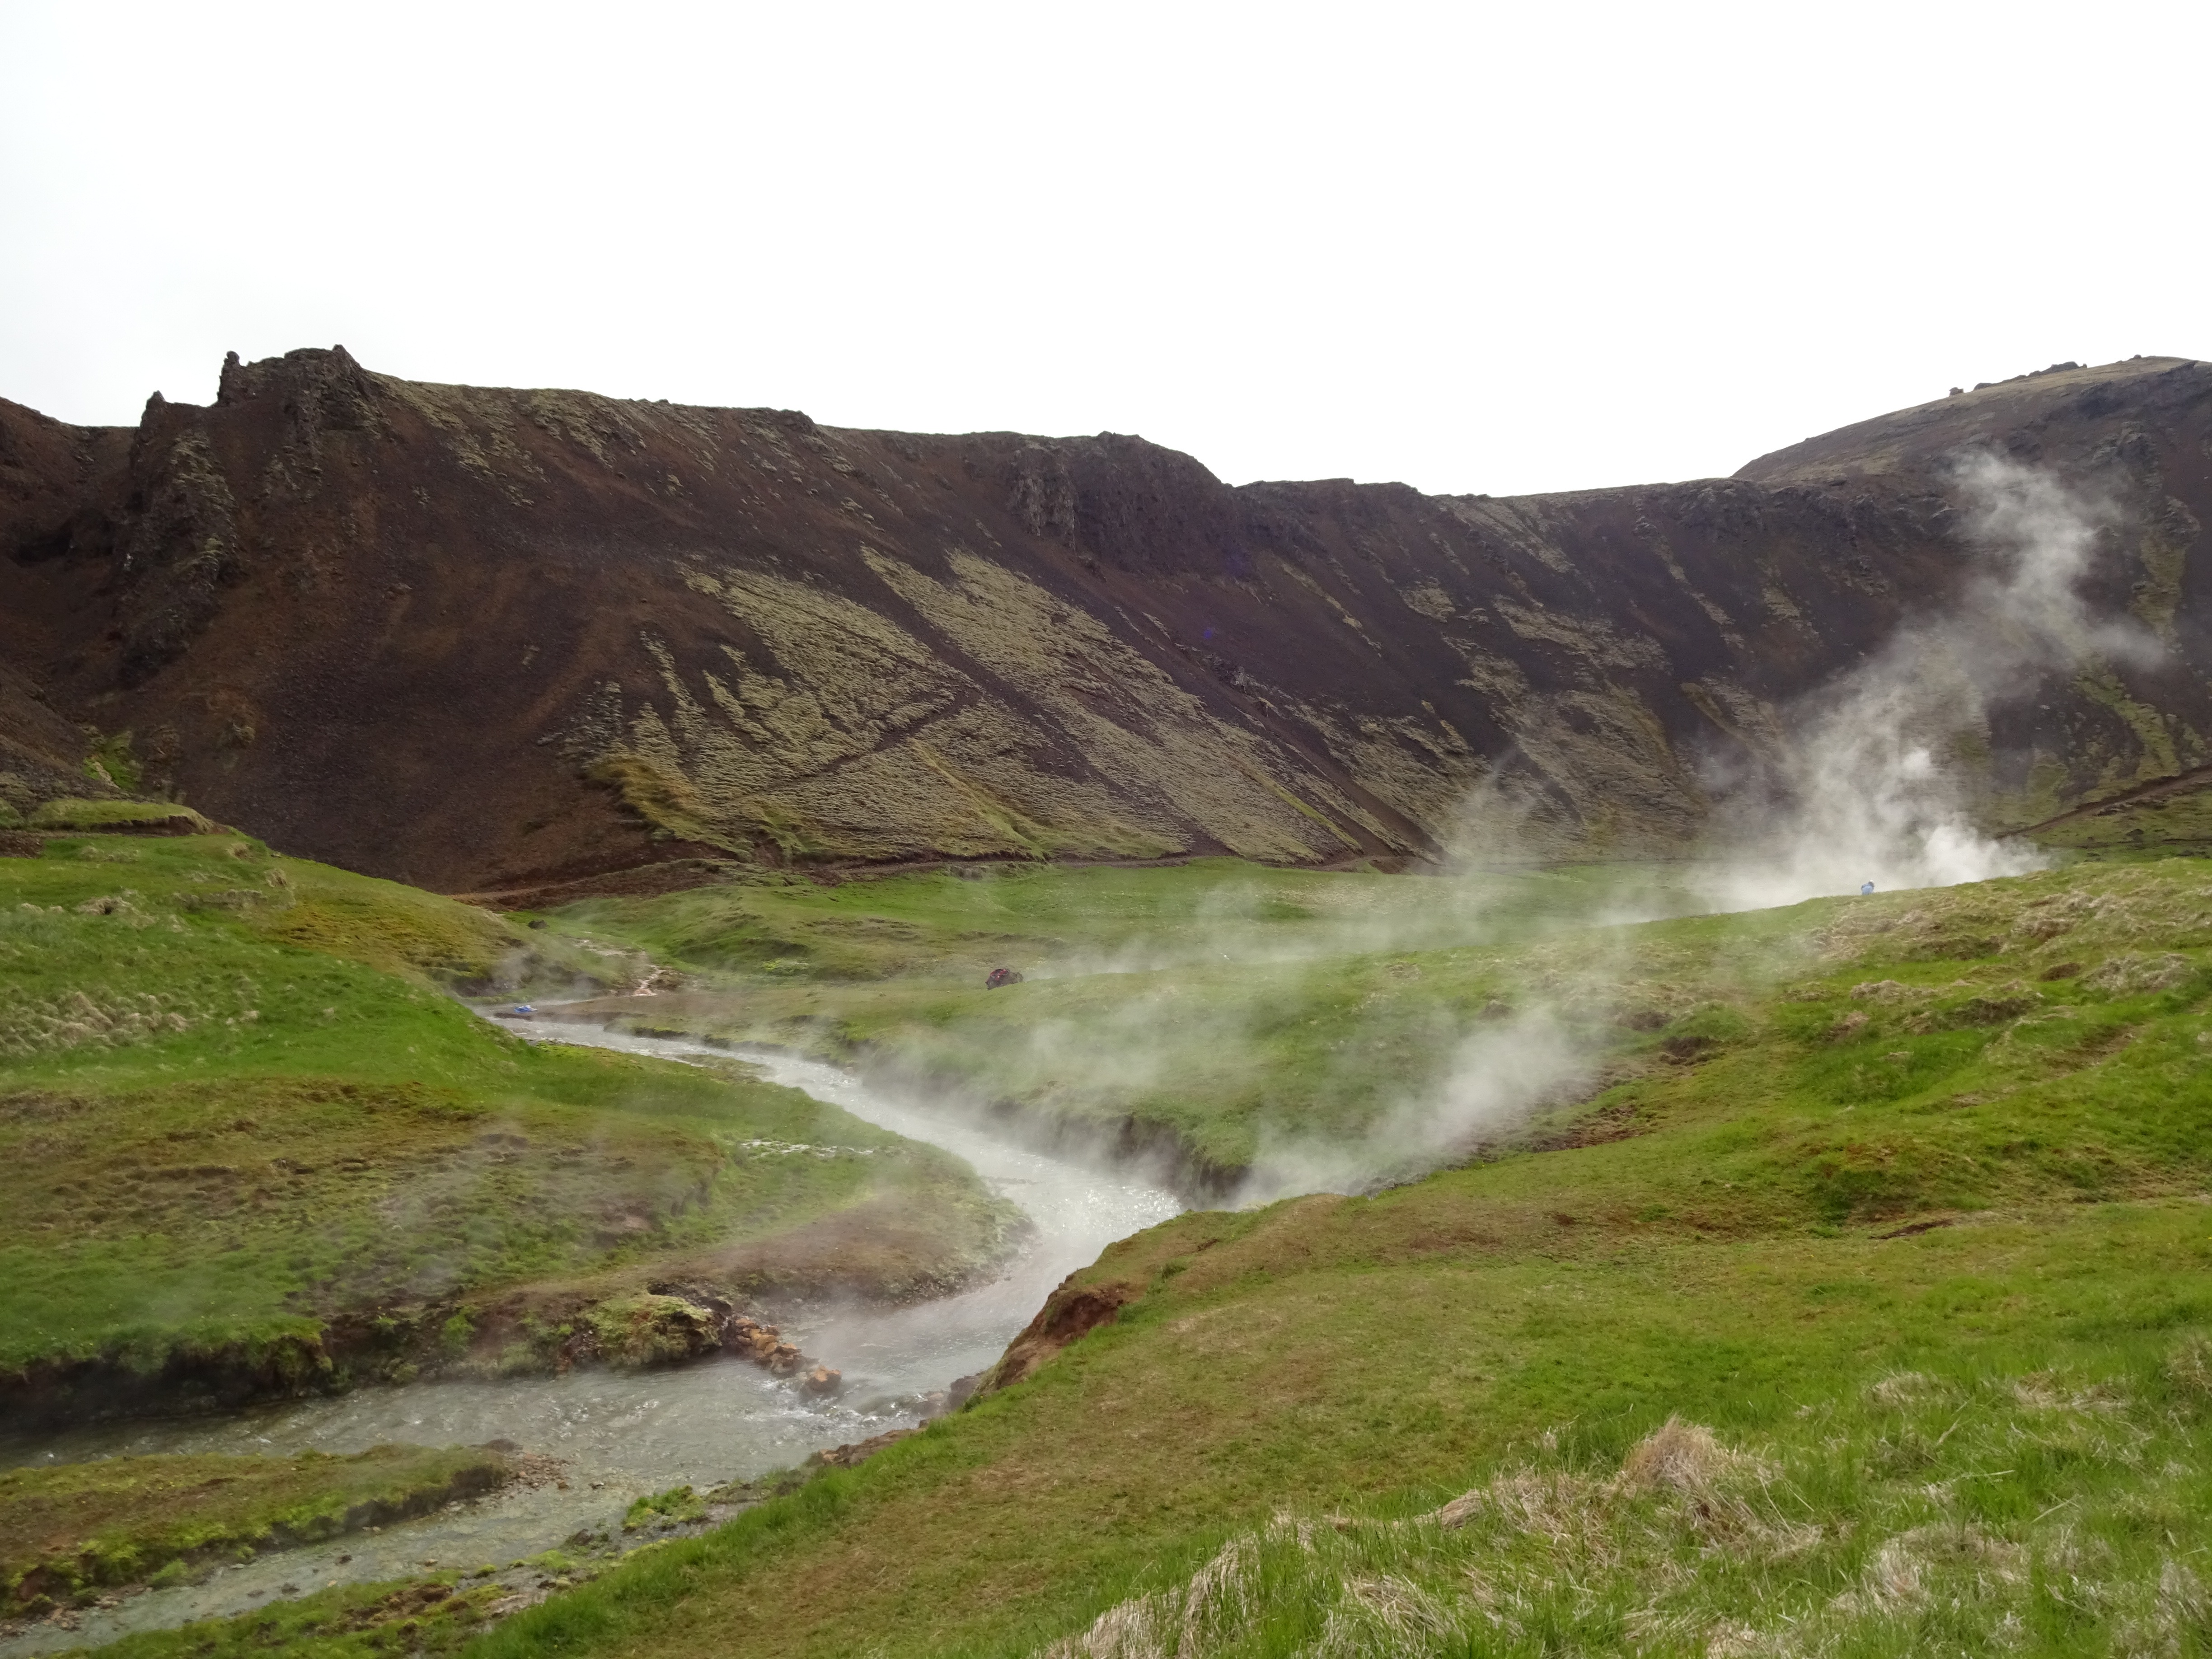
landscape, coast, water, nature, waterfall, steam, travel, cliff, spring, volcano, iceland, highland, terrain, body of water, mountains, badlands, hot, plateau, loch, water feature, landform, hot springs, geographical feature, geological phenomenon